Zeiss (company)

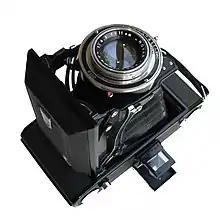
Zeiss Ikon Nettar 515 with Klio shutter and Novar-Anastigmat 11cm ƒ/4.5 lens

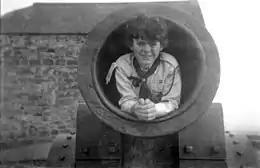
Photograph taken with a Zeiss Ikon Box Tengor 54/2 camera in 1971

The Zeiss company was responsible for many innovations in optical design and engineering in each of their major fields of business. Today this becomes exemplarily visible in the latest EUV lithography systems, the equipment needed to produce the latest generations of semiconductor components. It also includes early high-performance optical microscopes up to today's electron and ion microscopes, which reach a sub-nanometers resolution. It includes technology leadership in the first surgical microscopes and ophthalmic devices. It also includes high-performance contact metrology systems. For many years Zeiss showed innovations in fields as astronomical telescopes, photographic and cinematic lenses.